Northern Army Group (1989) order of battle

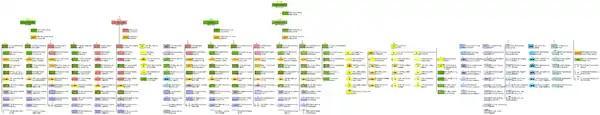
Structure of the I Netherlands Corps in 1989

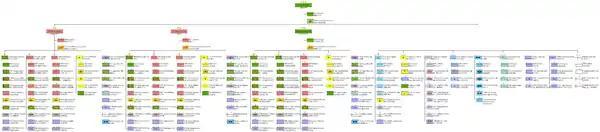
Structure of the I German Corps in 1989

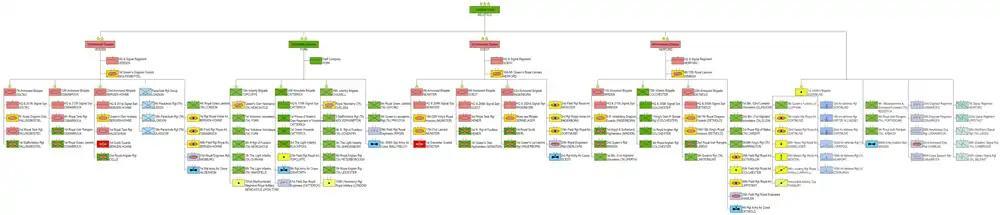
Structure of the 1 British Corps in 1989

The 1 British Corps was a combat formation of the British Army of the Rhine. The area 1 BR Corps had to defend lay between Hanover to the north and Kassel to the south and extended from the Inner German Border to the Upper Weser Valley, all located on the North German Plain. In case of war, the Corps first line of defence would have been a screening force of 1st The Queen's Dragoon Guards, 16th/5th The Queen's Royal Lancers and 664 Squadron Army Air Corps, which would have become an ad hoc brigade formation under command of BAOR's Brigadier Royal Armoured Corps. Behind the screening force 1st Armoured and 4th Armoured Division would form up. 3rd Armoured Division was to the rear of the two forward deployed division as reserve. 2nd Infantry Division was to defend the Corps Rear Area and prepare a last line of defence along the Western bank of the Weser river.